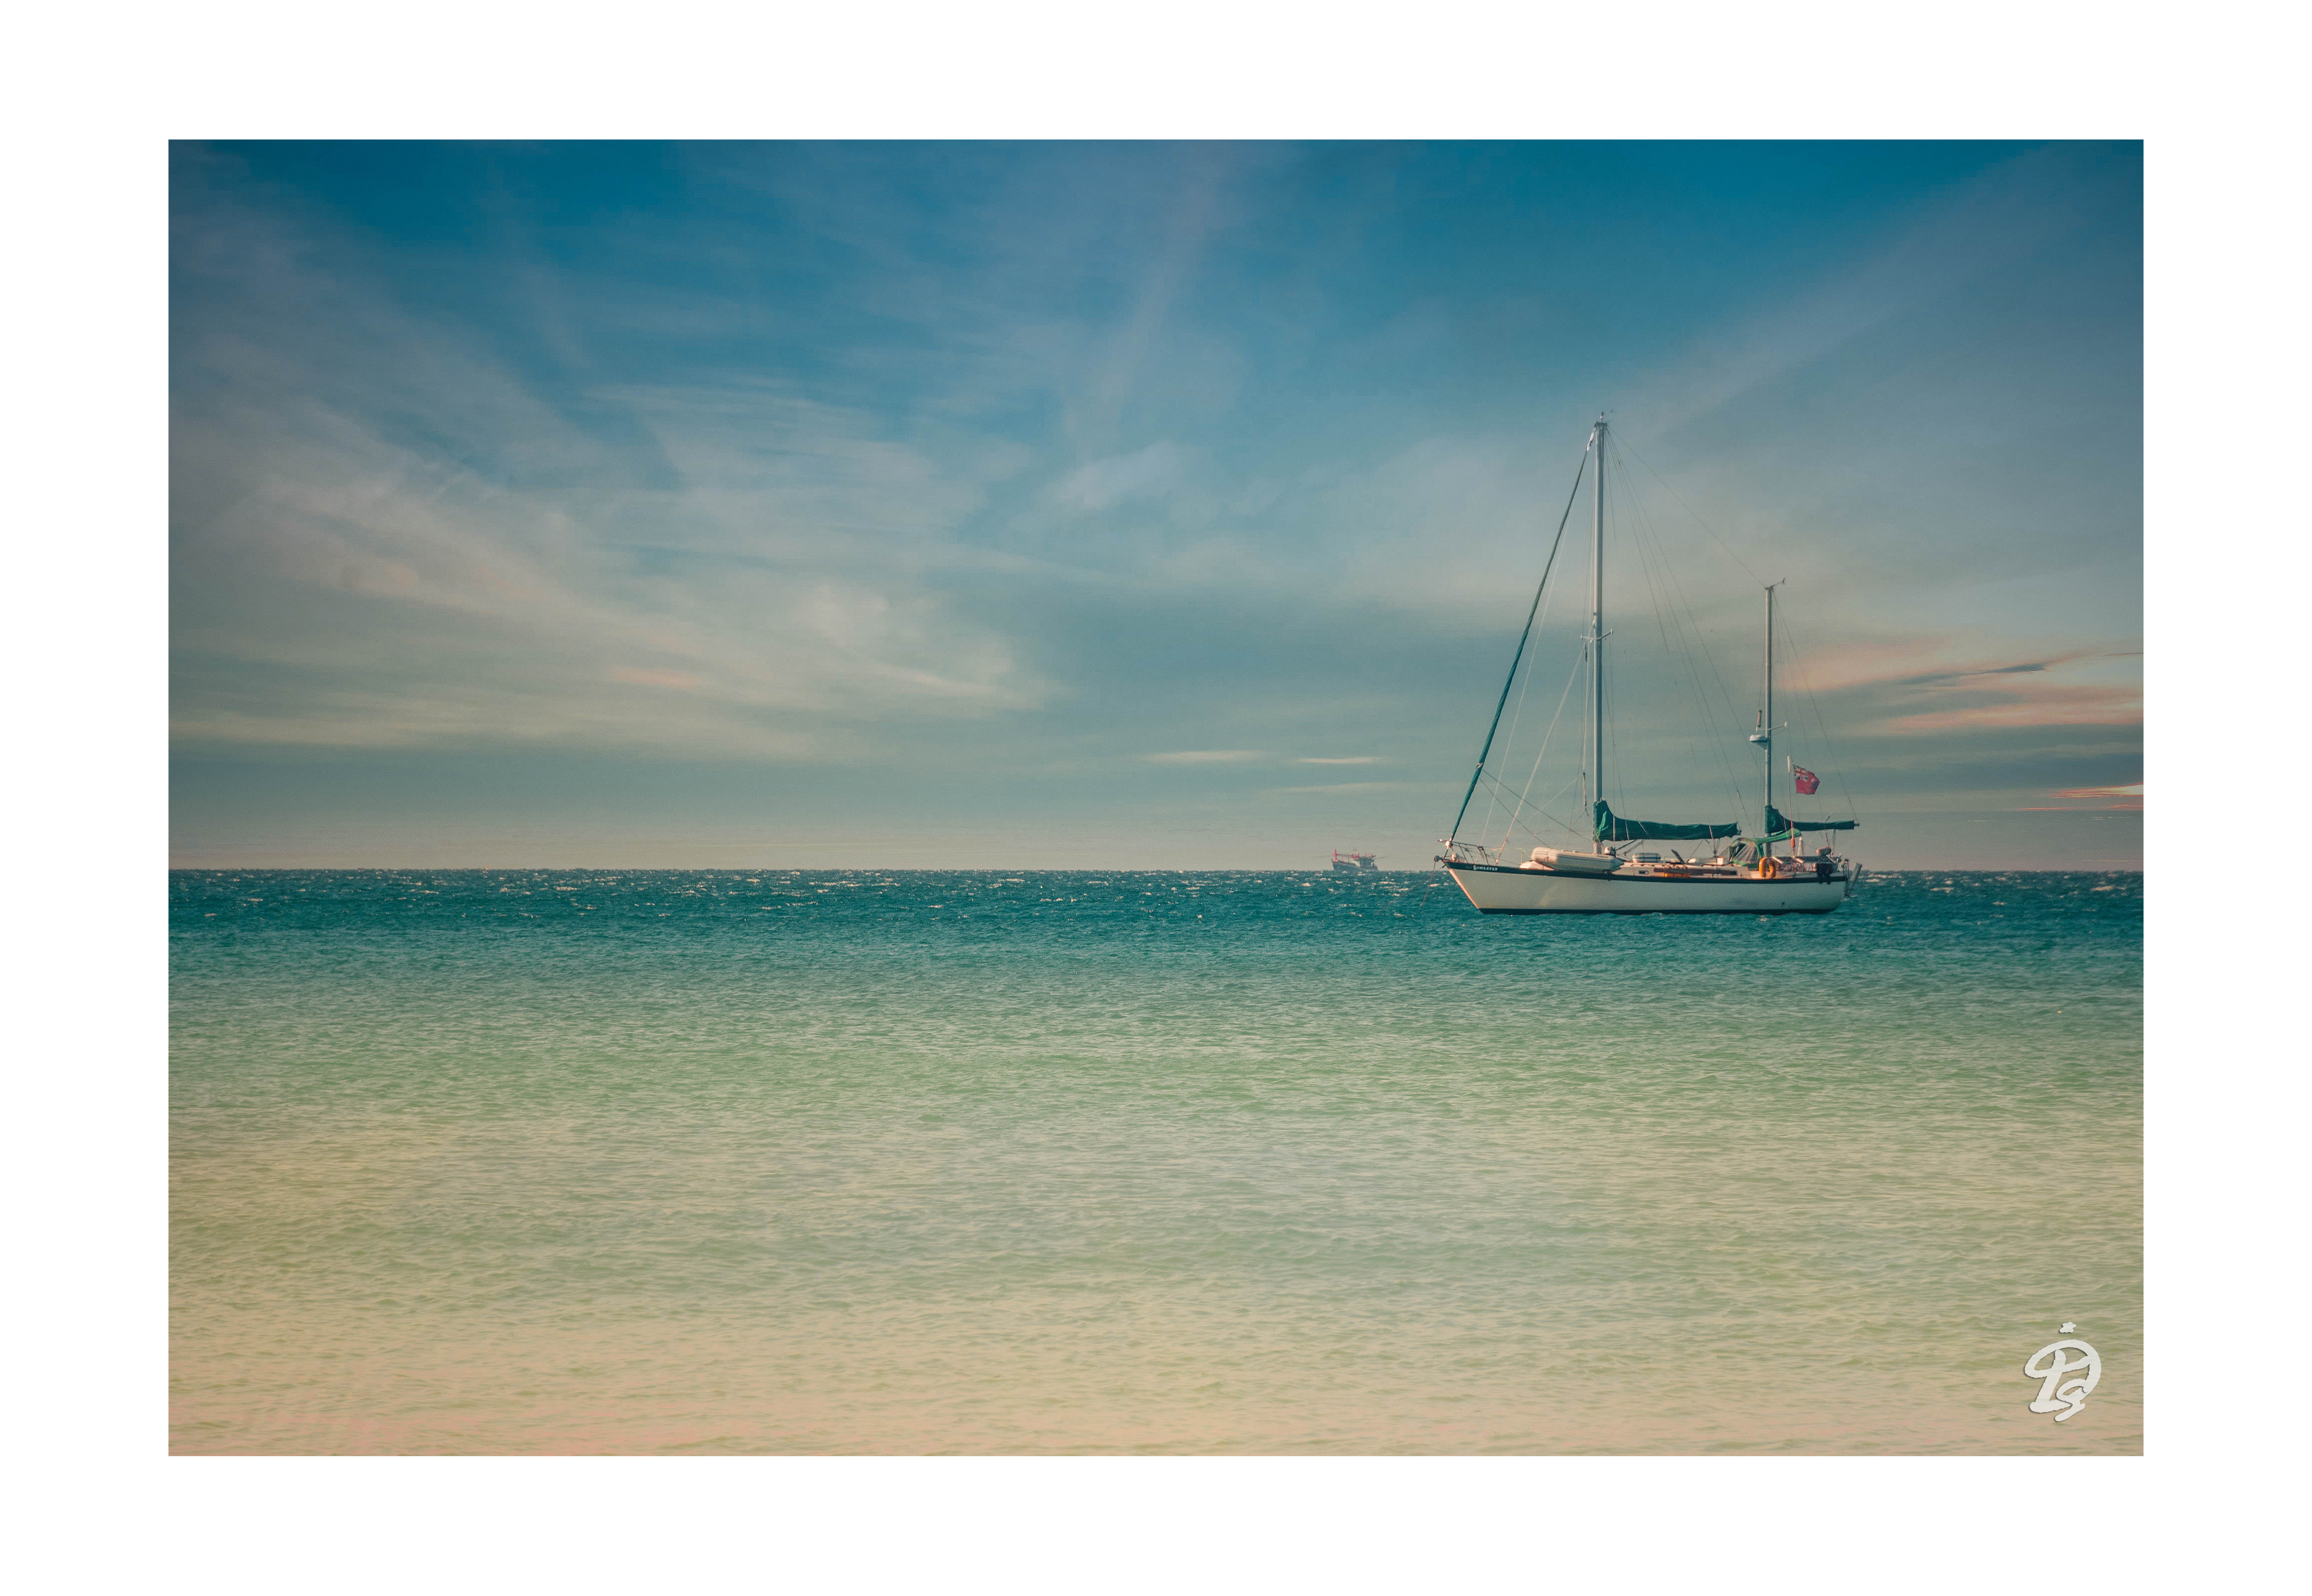
sea, sky, water, boat, turquoise, vehicle, calm, sailboat, ocean, horizon, cloud, vacation, watercraft, summer, sailing, coast, caribbean, beach, sail, tropics, stock photography, coastal and oceanic landforms, rectangle